United Defense M42

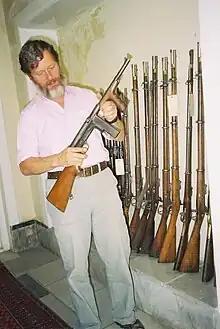
A BBC reporter inspecting an M42 at Kabul, Afghanistan in 2005.

The M42 submachine gun was designed by Carl G. Swebilius of the High Standard Manufacturing Company in 1940. When High Standard was tasked with producing .50 BMG machine guns for the British government, further development of the submachine gun was handled the United Defense Supply Corporation founded by Pope and Jackson of the British Purchasing Commission. United Defense did not have any manufacturing capability so it contracted with Marlin Firearms to have the M42 actually built.